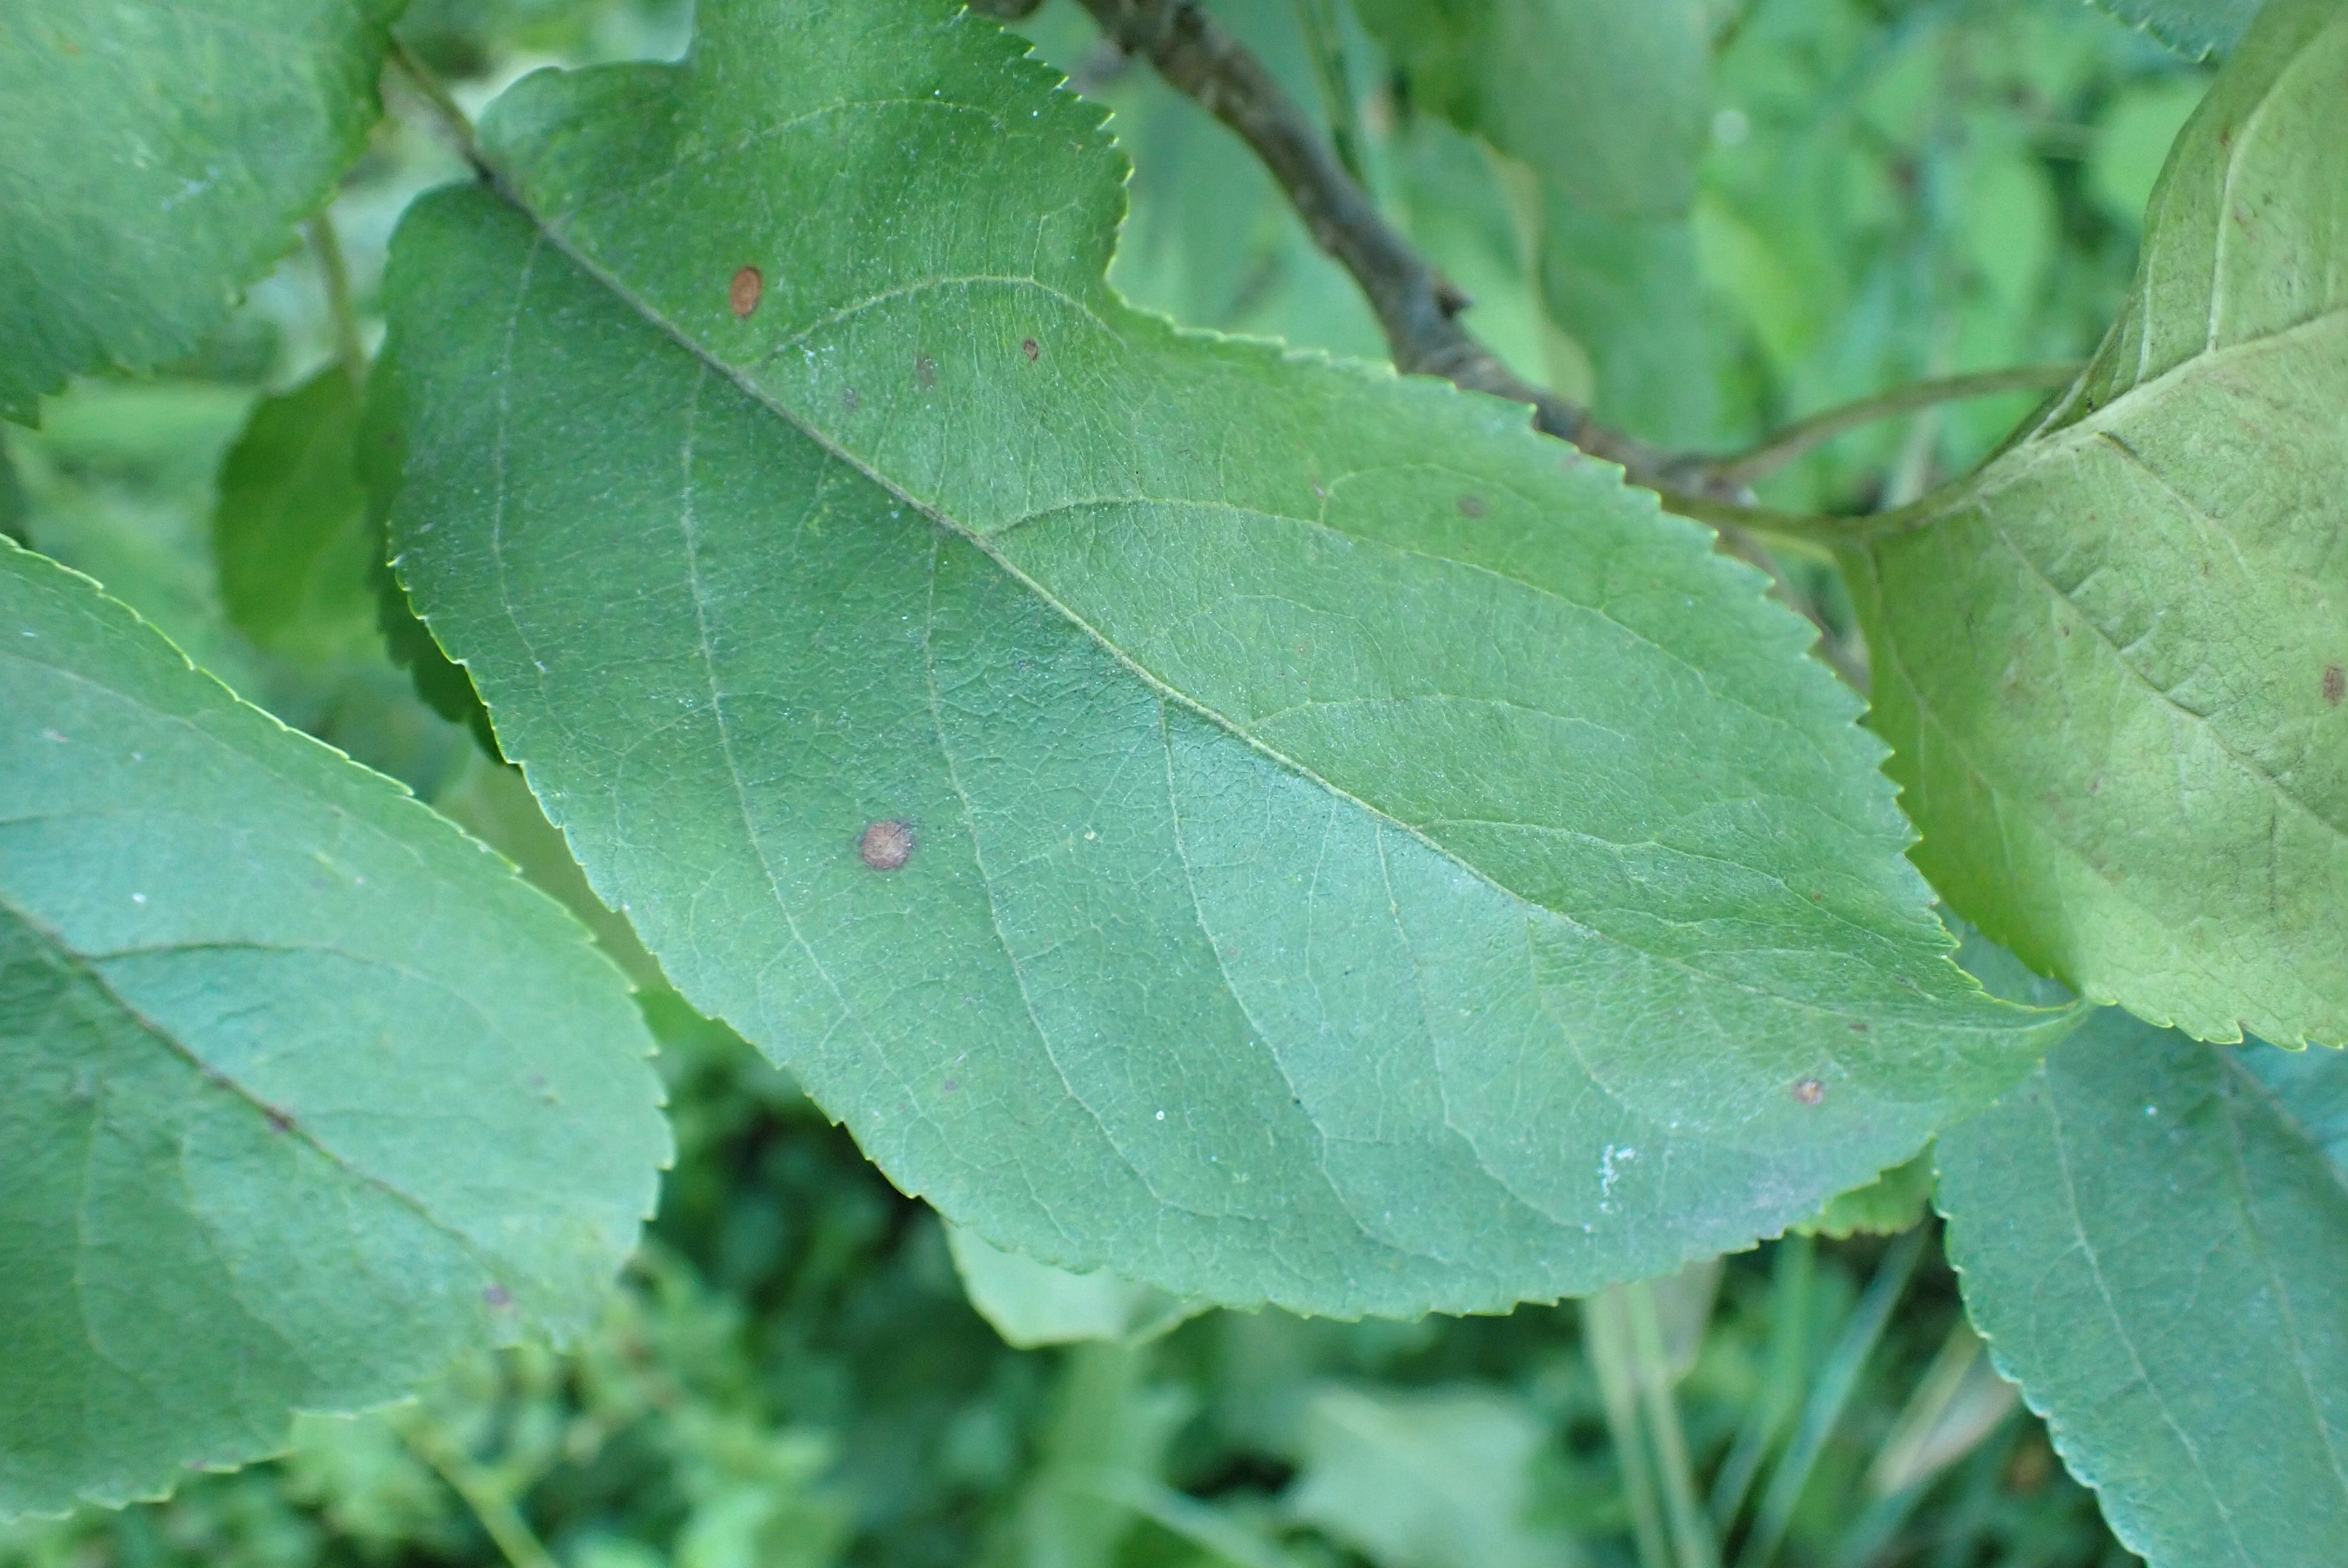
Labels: frog_eye_leaf_spot